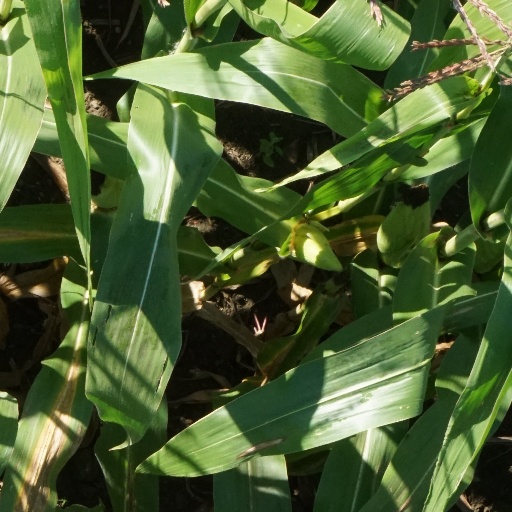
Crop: maize; corn